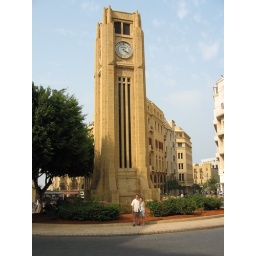
John and Meghann by clock tower